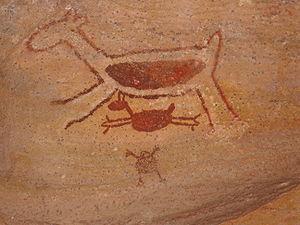
Cet article recense les sites concernés par l'observatoire mondial des monuments en 1996.
Cet article recense les sites pétroglyphiques en Amérique.